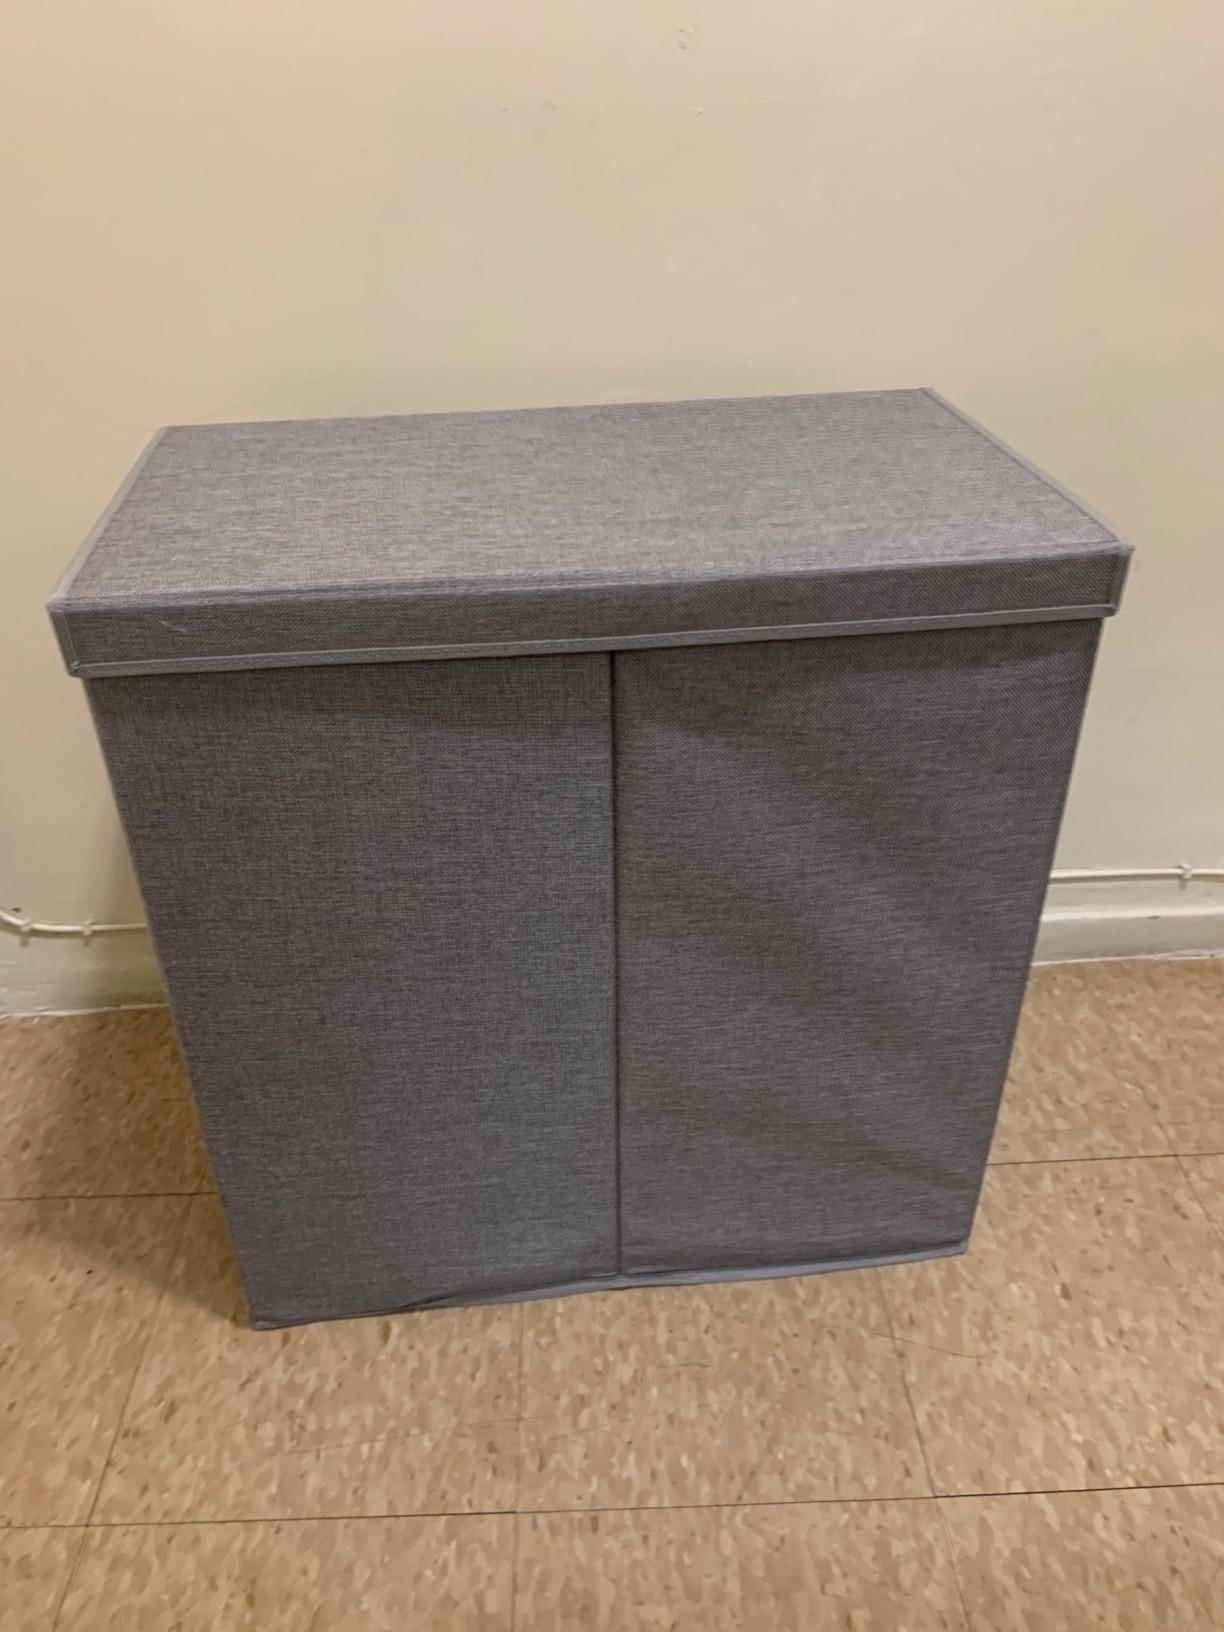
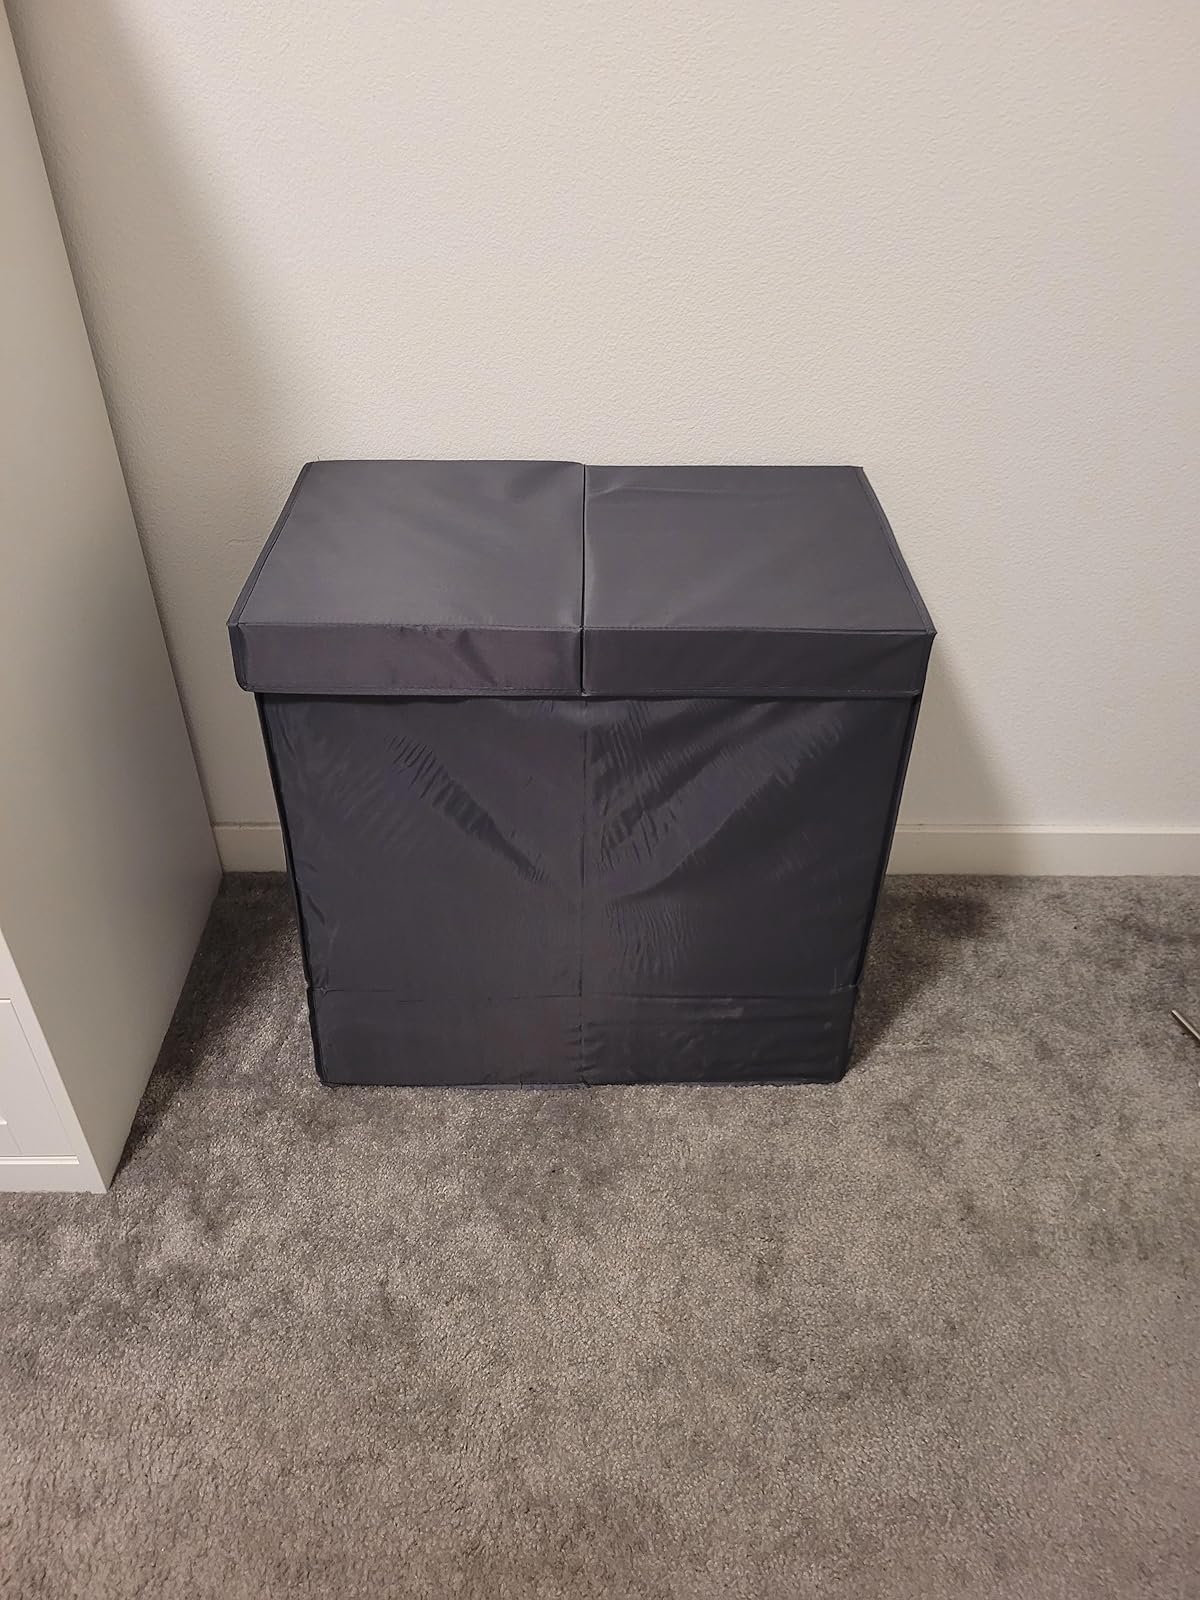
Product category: items_hamper
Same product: yes